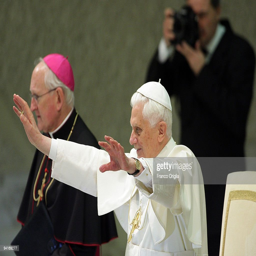
religious leader attends his weekly audience .